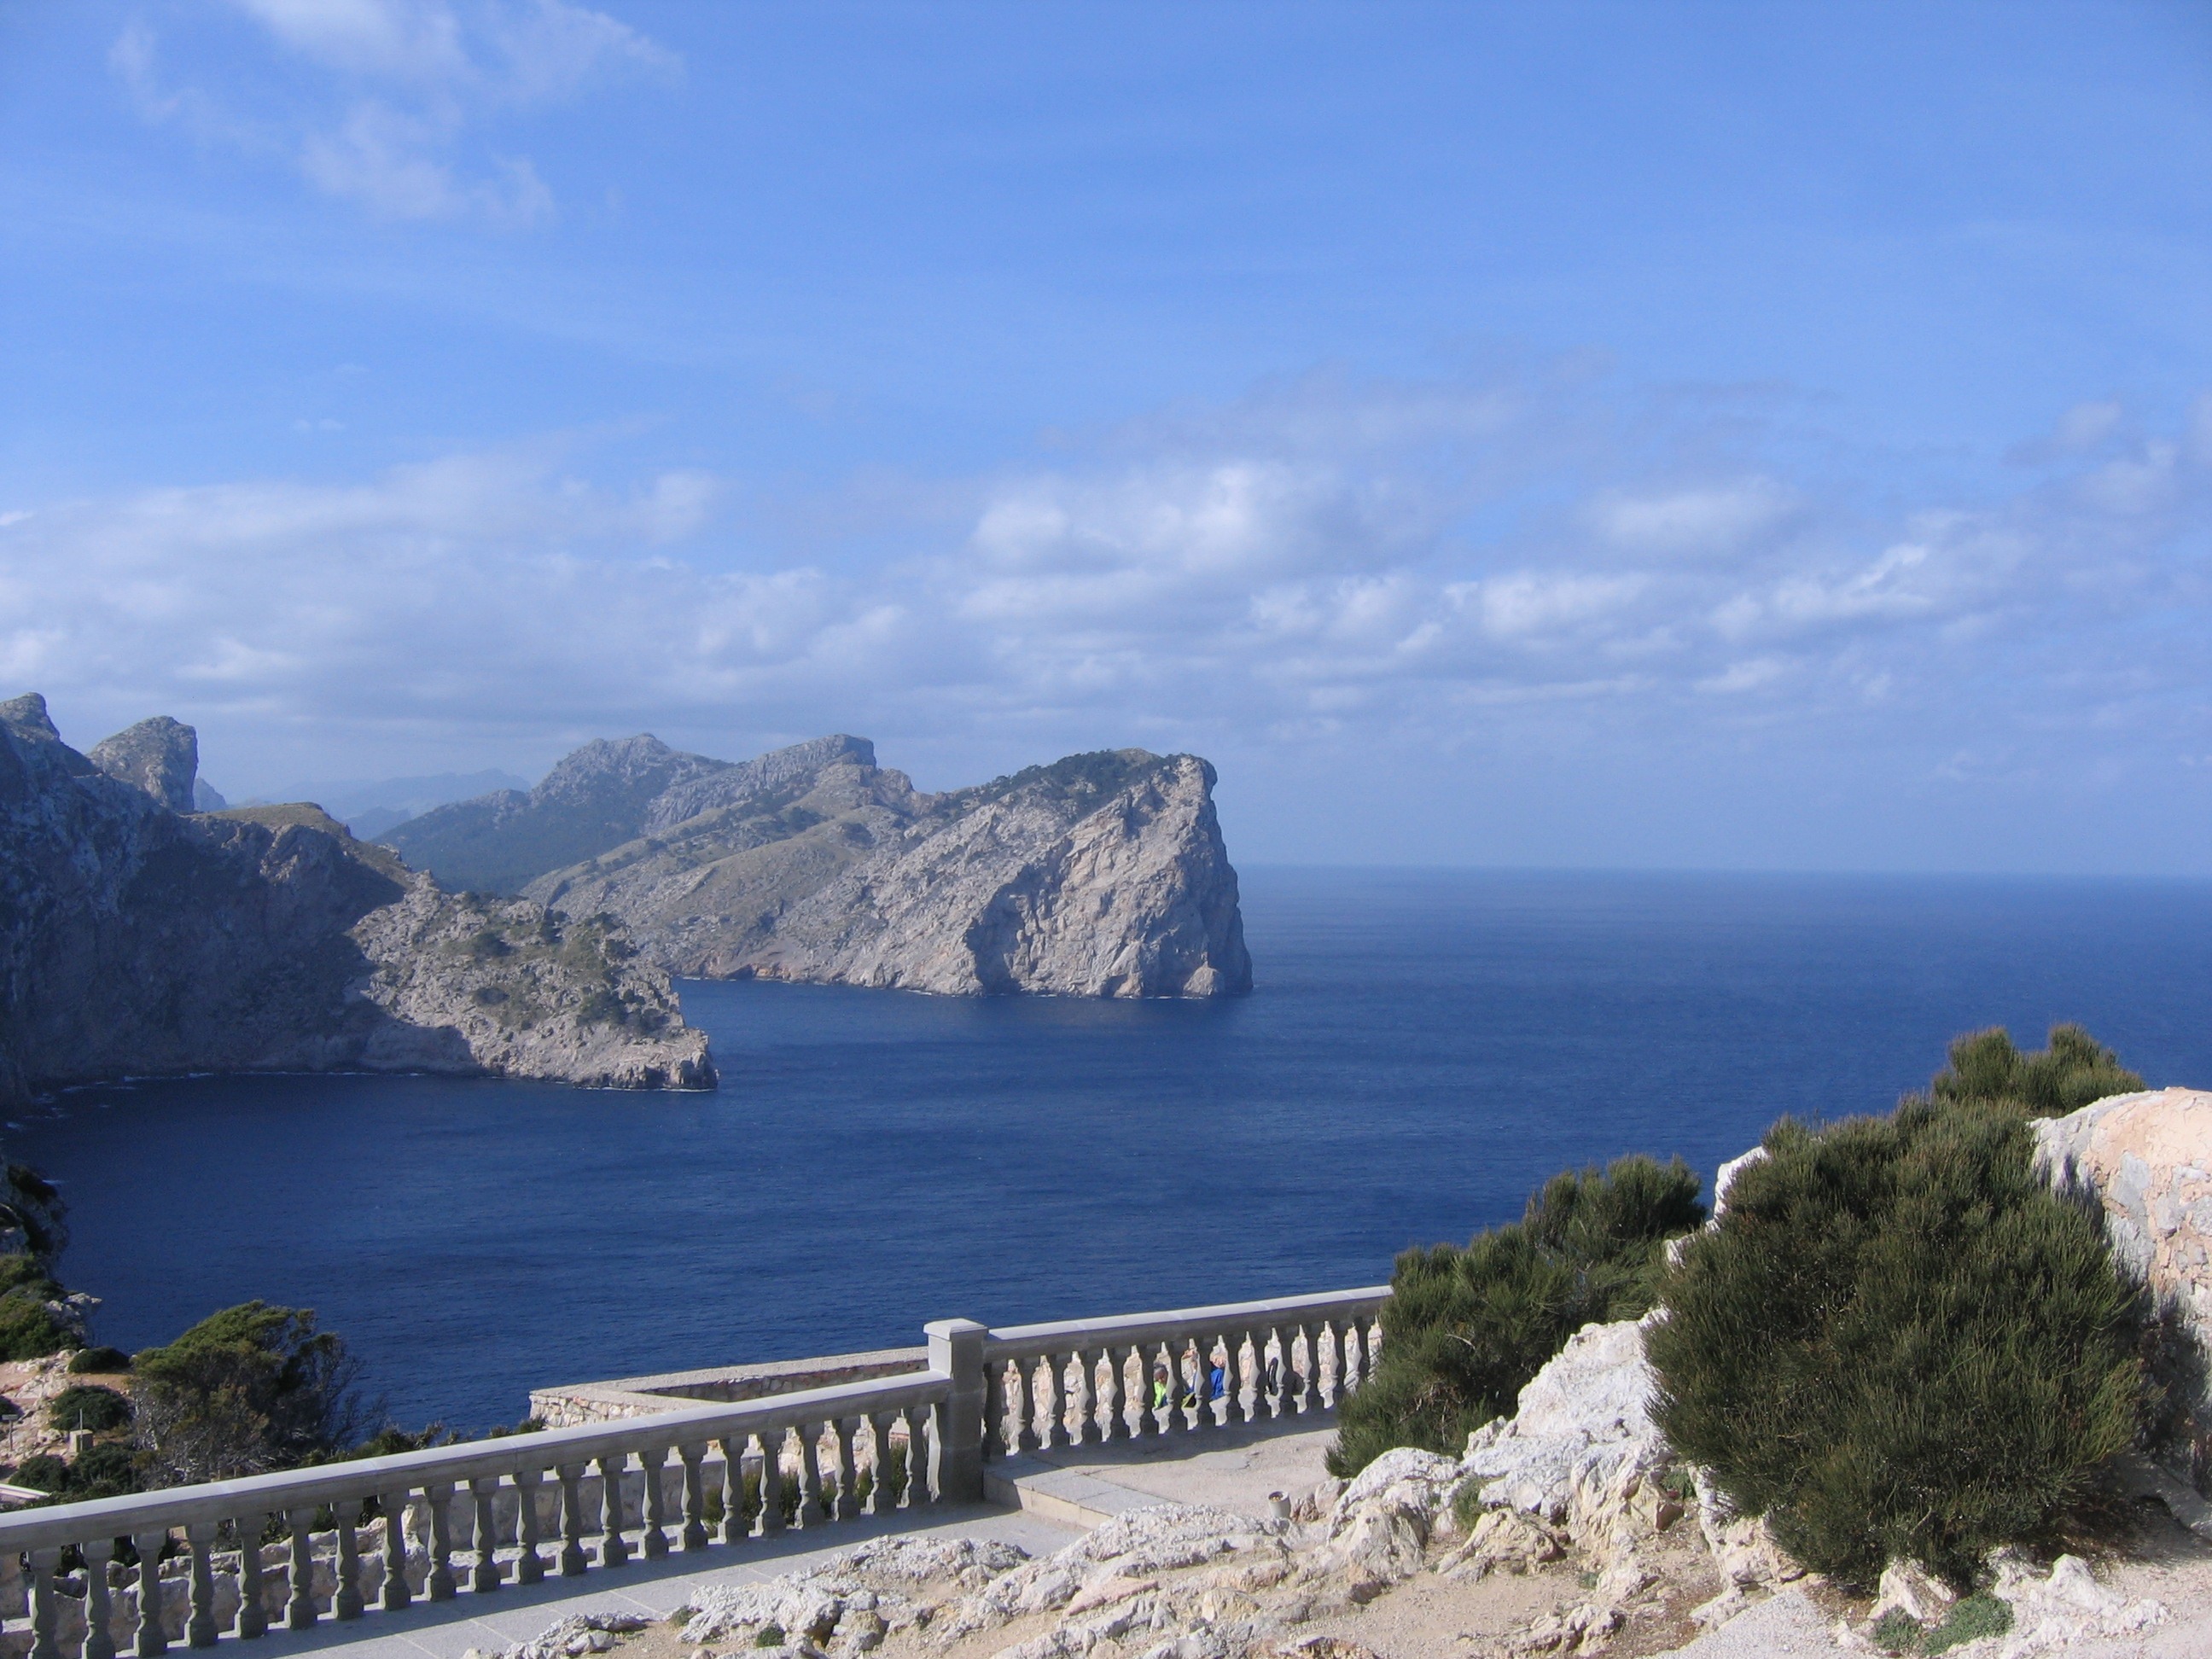
beach, sea, coast, rock, ocean, shore, vacation, cliff, cove, bay, tourism, terrain, body of water, mallorca, cape, islet, landform, balearic islands, cap formentor